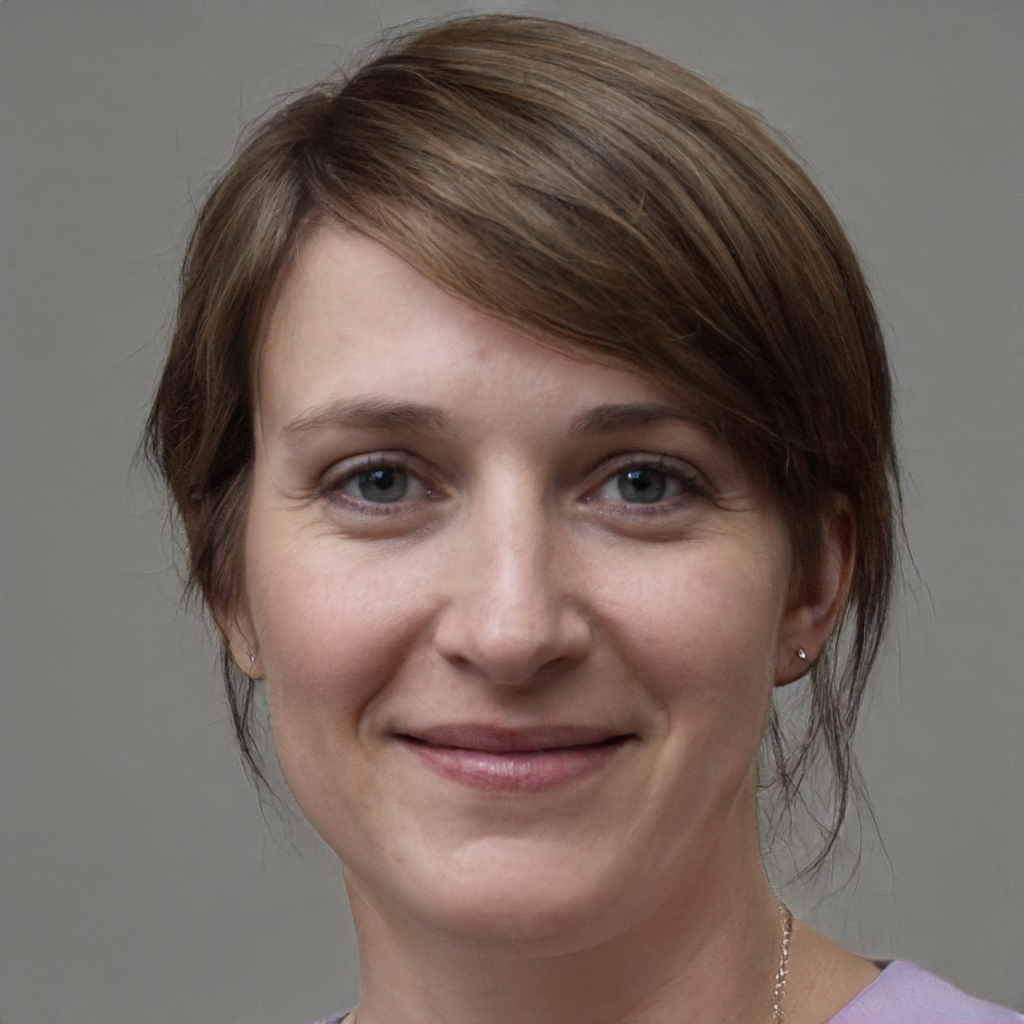
Gender: Female